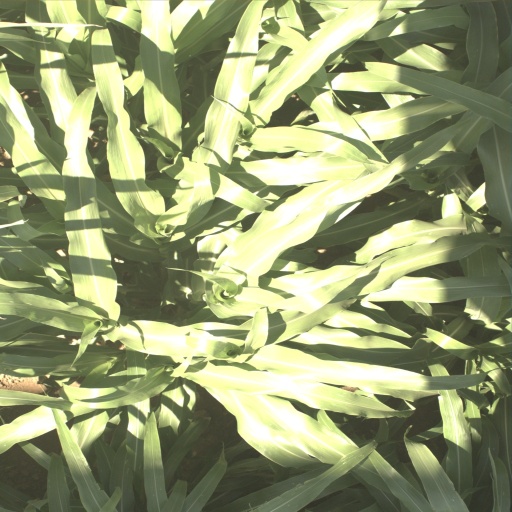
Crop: sorghum